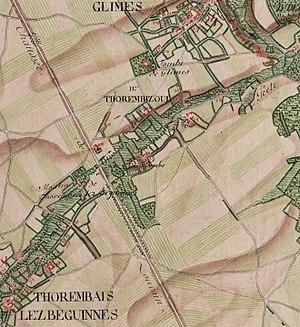
Extrait de la carte de Ferraris n° 114B
Le tumulus de Glimes est une tombe gallo-romaine située rue de la Tombe Romaine à Glimes, une entité d'Incourt dans le Brabant wallon. Il est l'un des plus grands et des mieux conservés de Belgique.